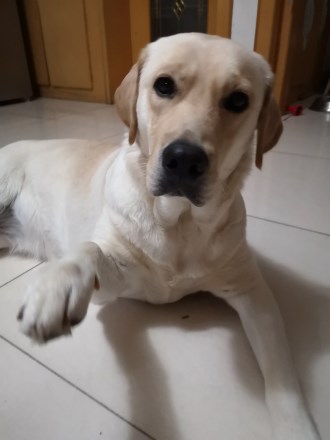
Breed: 3580-n000122-Labrador_retriever